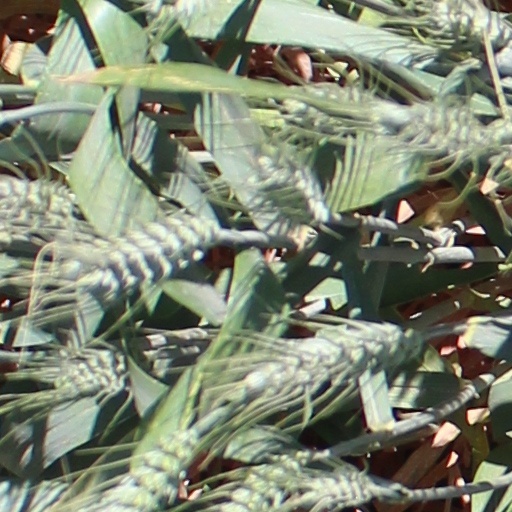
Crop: wheat